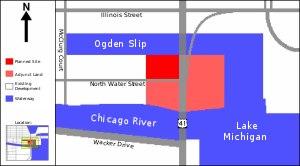
La Chicago Spire était un projet de gratte-ciel résidentiel de forme hélicoïdale en construction à Chicago dans l'Illinois. La fin des travaux était prévue pour 2012. Avec ses 150 étages et 609,6 mètres de hauteur, il serait devenu le plus haut gratte-ciel du continent américain, devant le One World Trade Center de New York. Il a été dessiné par l'espagnol Santiago Calatrava Valls, concepteur entre autres du Turning Torso de Malmö.